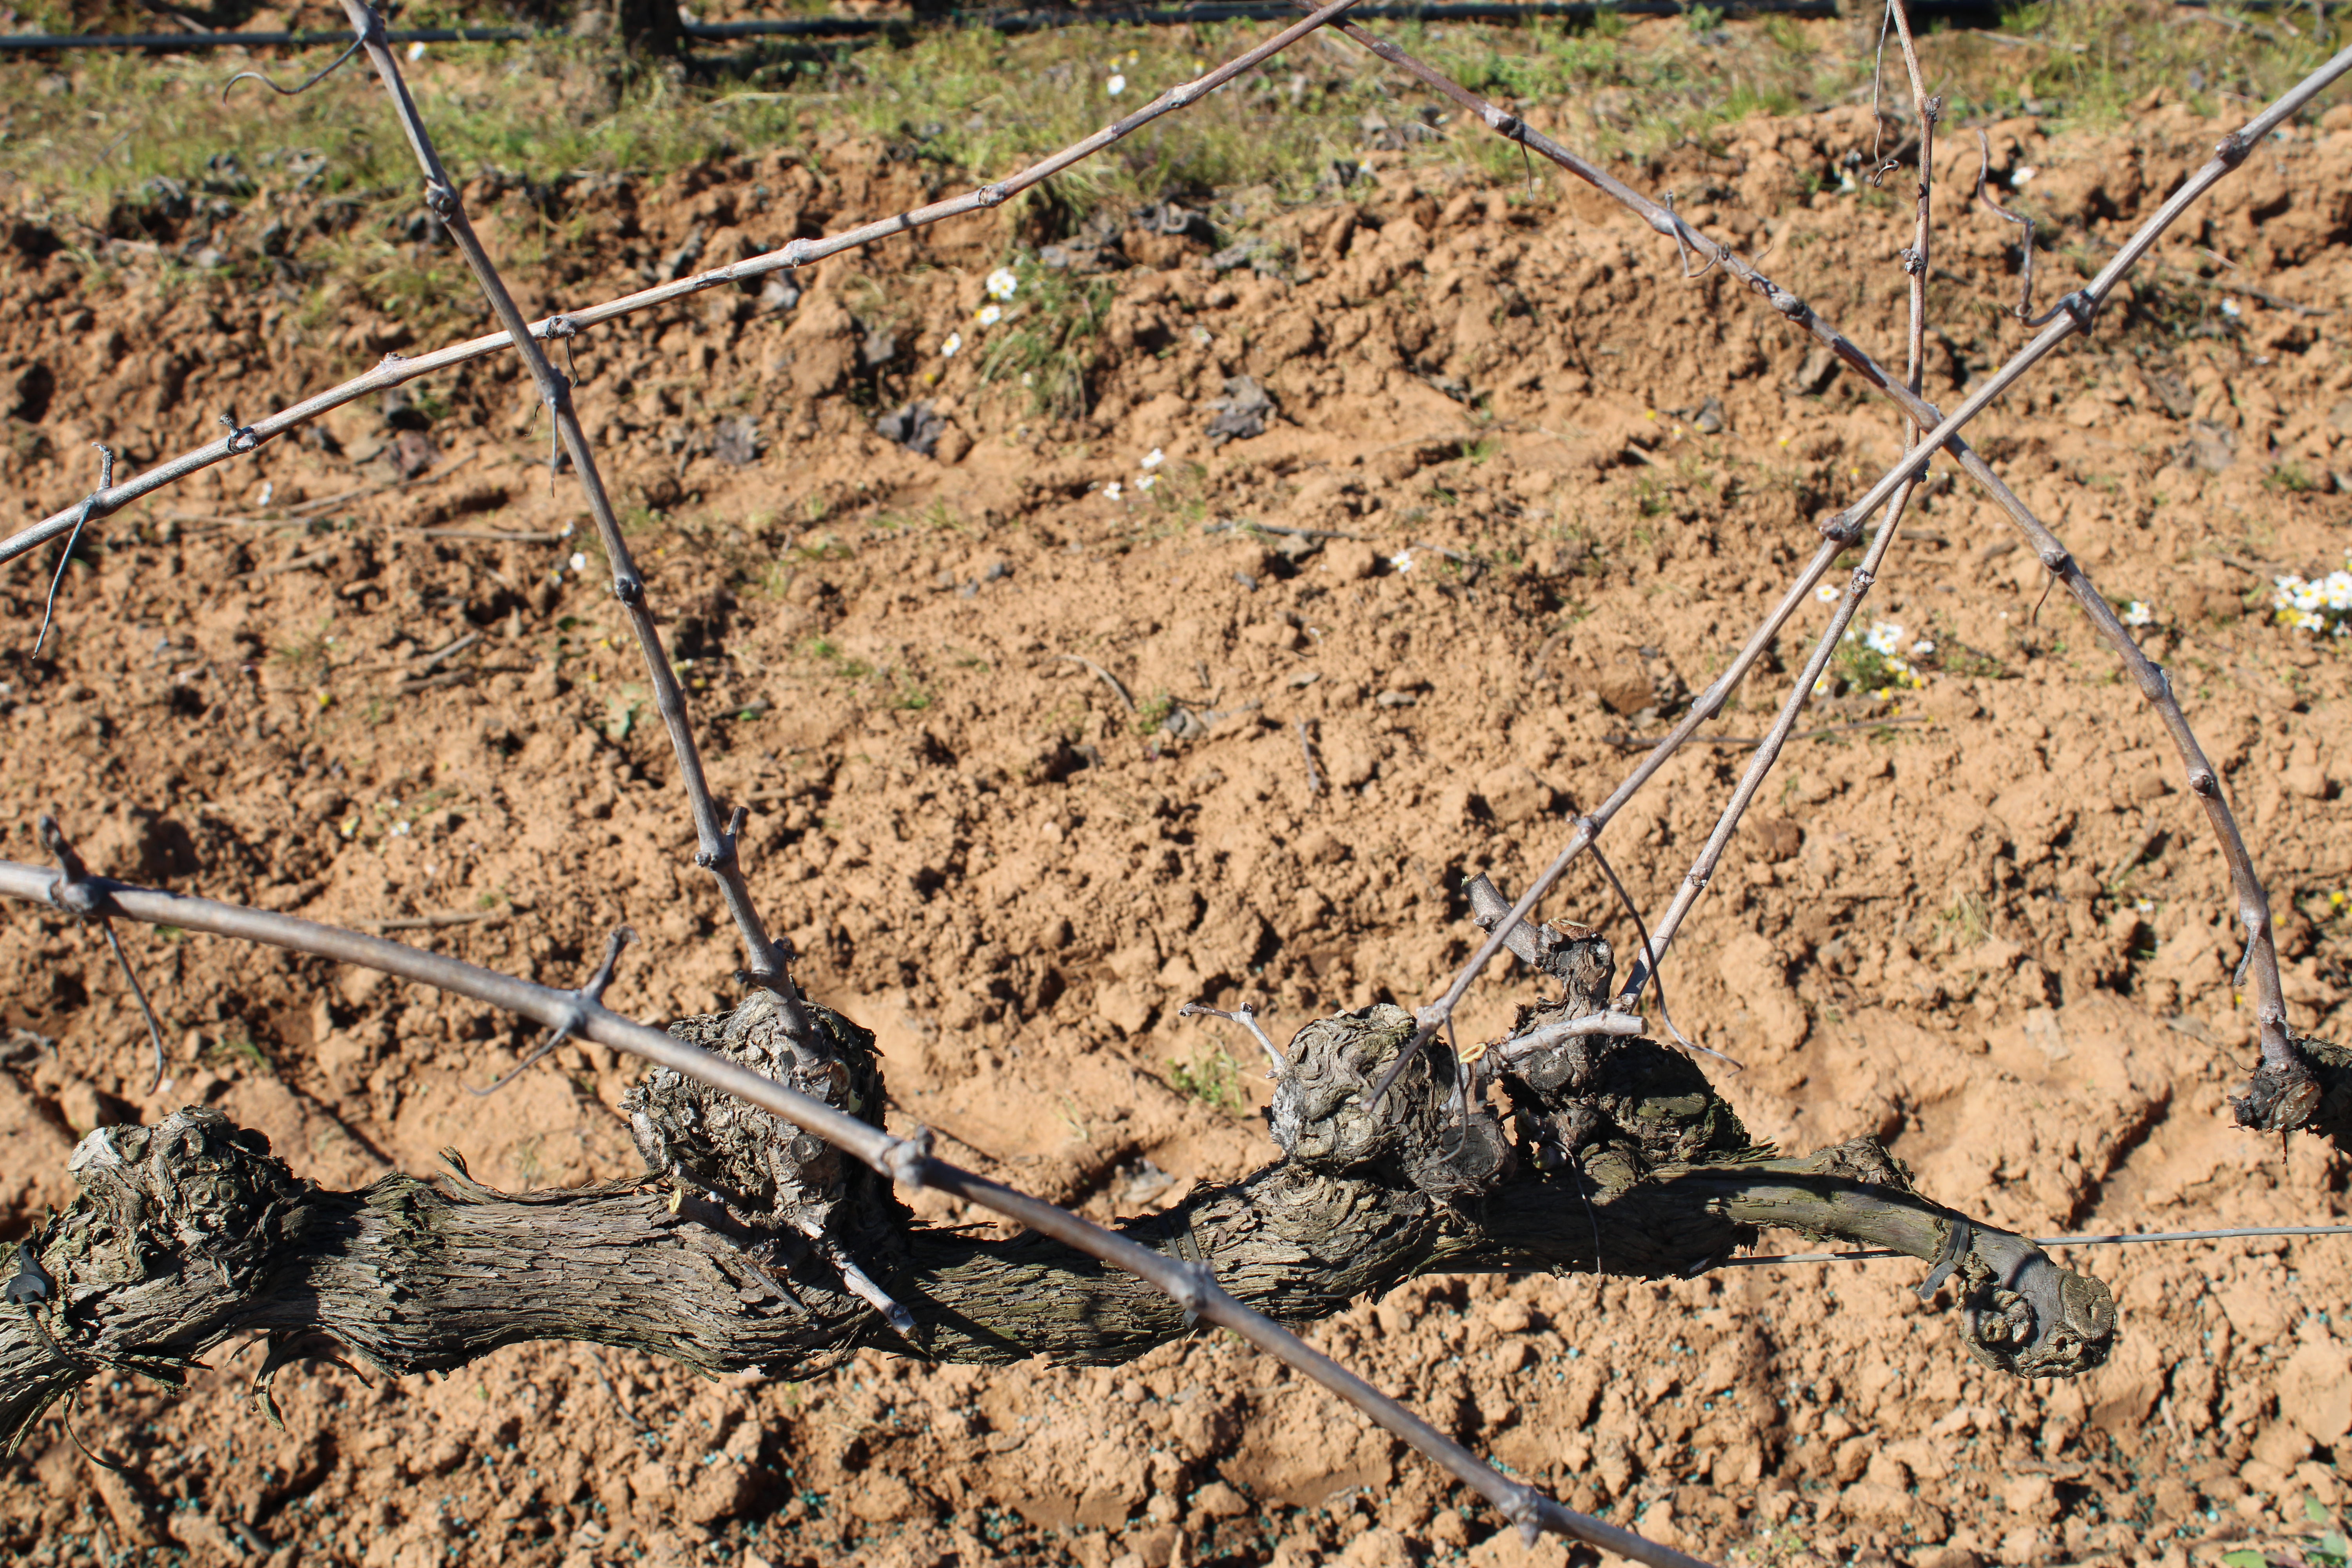
Unpruned shoots: 4
Pruned shoots: 3
Trunks: 2